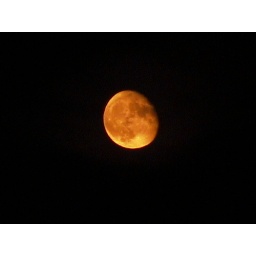
Night of the black out 08-14-2003 Mars is at its closes,the moon is low in the sky